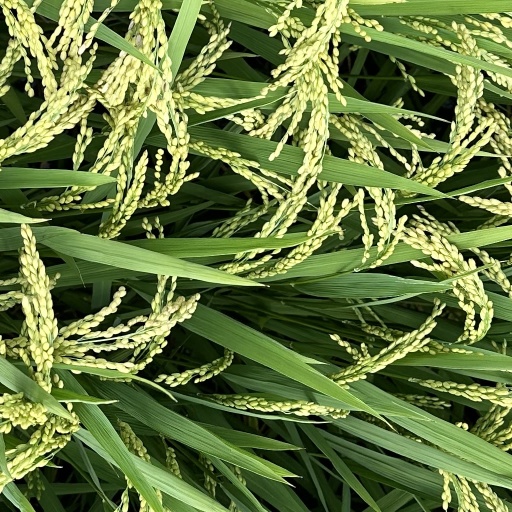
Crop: rice